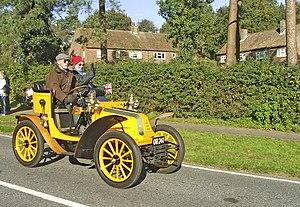
Les Ets. Cycles & Moteurs Bolide, Pantin étaient un constructeur pionnier de l'automobile français, entre 1899 et 1912. Léon Lefebvre en fut l'instigateur au nord-est de Paris, à Pantin, sous le simple nom initial de Lefèbvre & Cie.